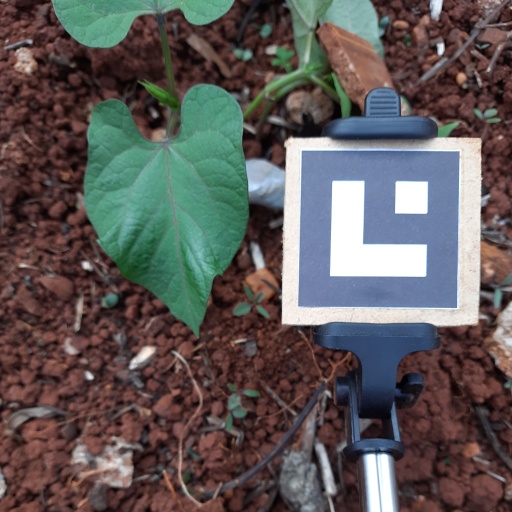
Observations: wavy surface, no eating holes, under shade